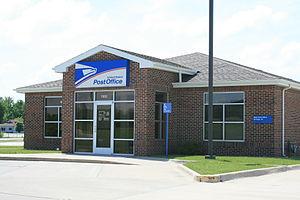
Granger est une ville des comtés de Dallas et Polk, en Iowa, aux États-Unis. Elle est incorporée le 6 septembre 1905.